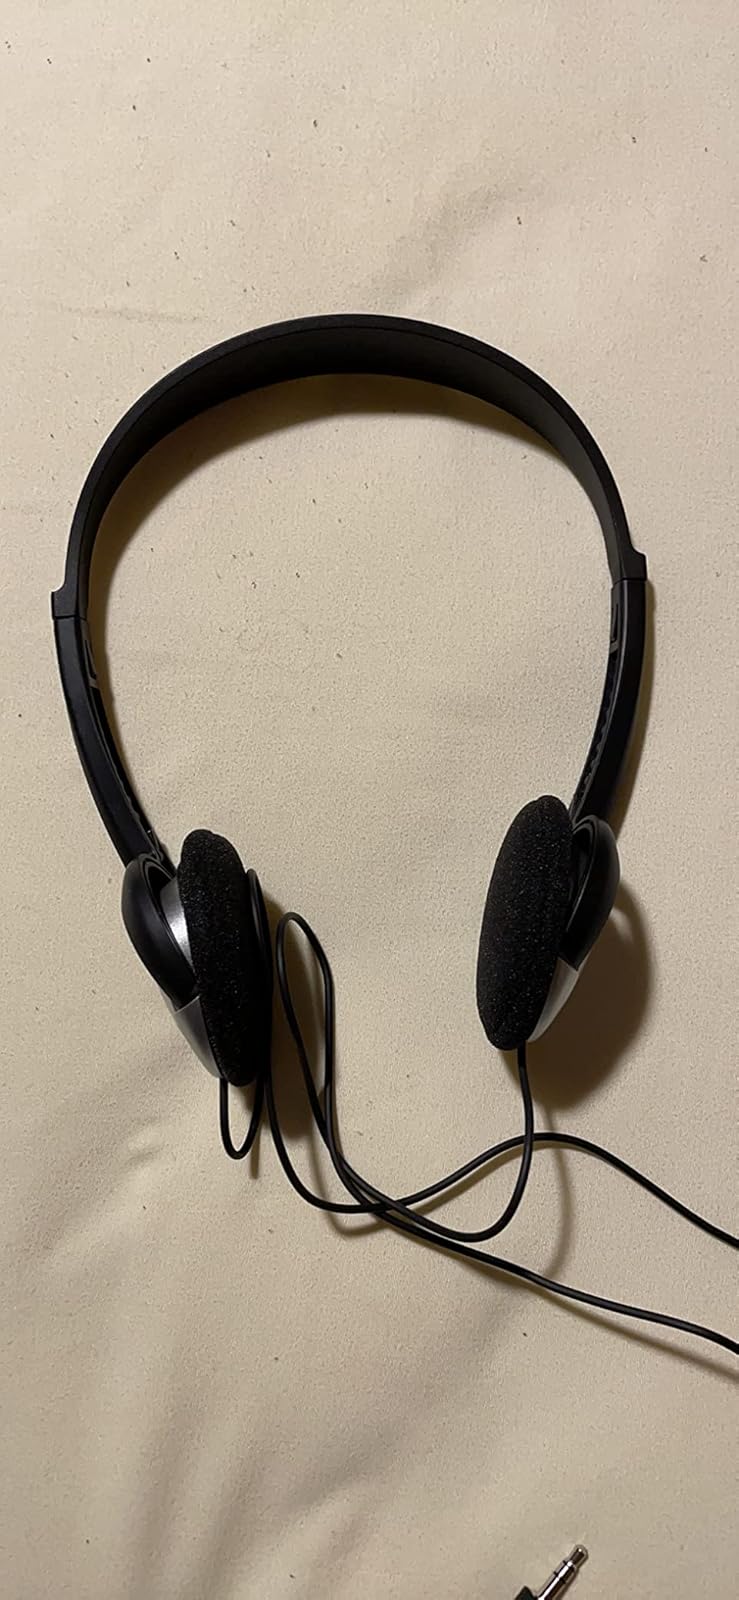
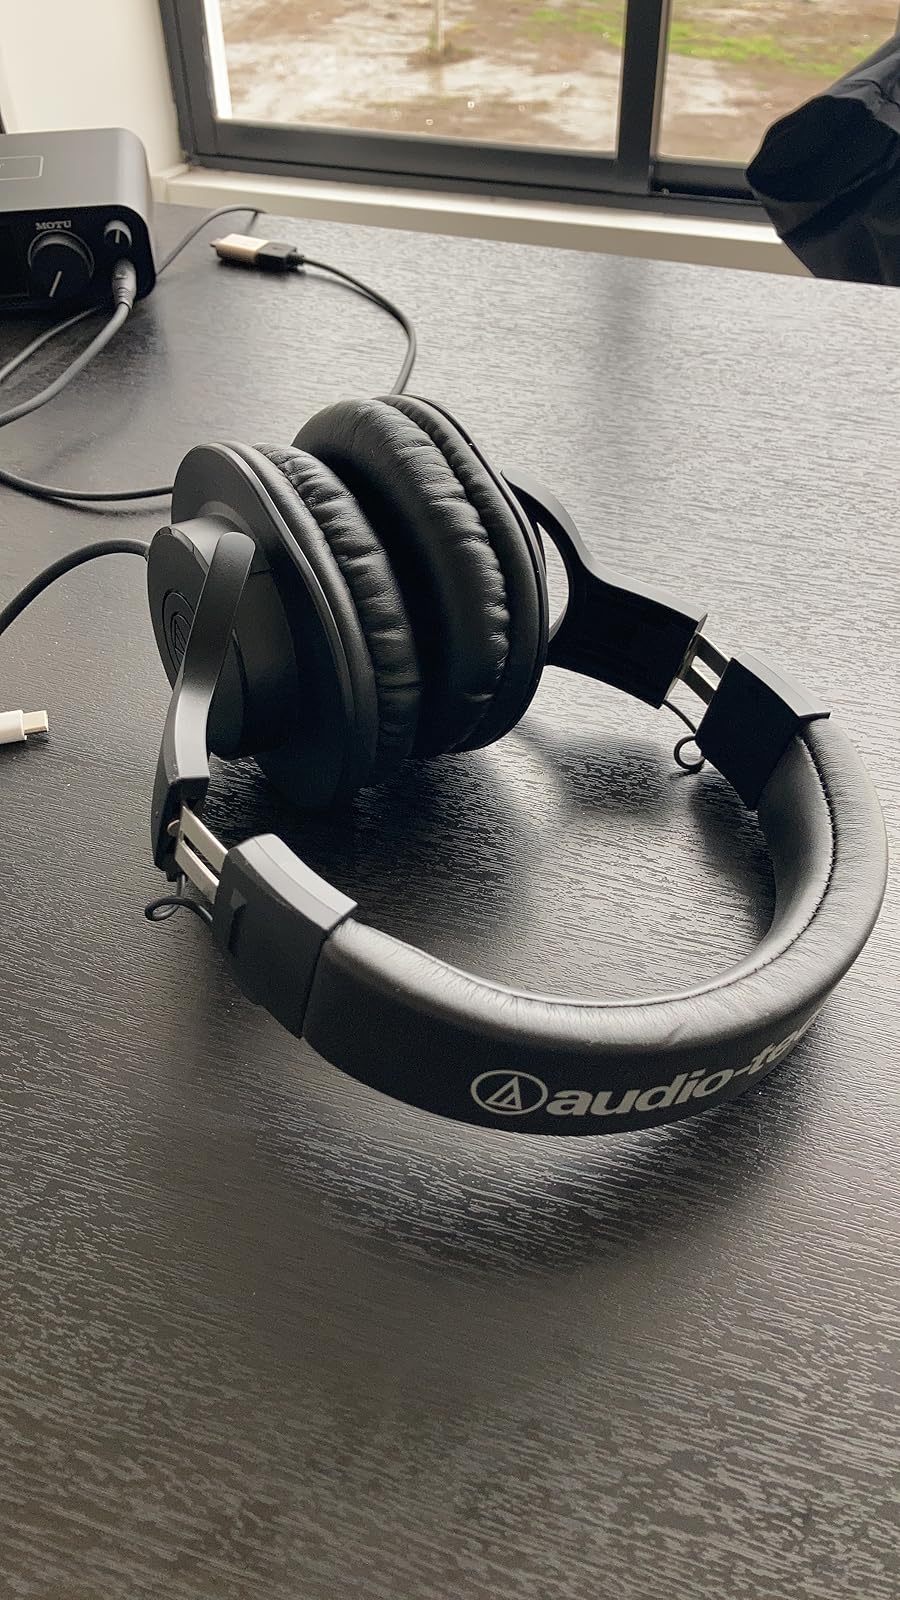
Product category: headphones
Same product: no